Climate change in Texas

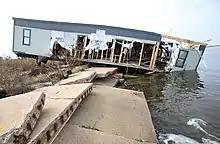
Trailer thrown into the sea, Hurricane Ike

The results from a series of downscaling simulations indicated that around one-fifth of the total extreme precipitation over southeast Texas during the event could be attributed to climate warming that happened after 1980. Moreover, the impacts from urbanization and climate change to flooding in Houston during Harvey was investigated and the model simulation results indicated that climate change could elevate the peak streamflow by one-fifth. It was also found that the influence of climate change on flooding can be significantly amplified by the fast-expanding urban areas around Houston.